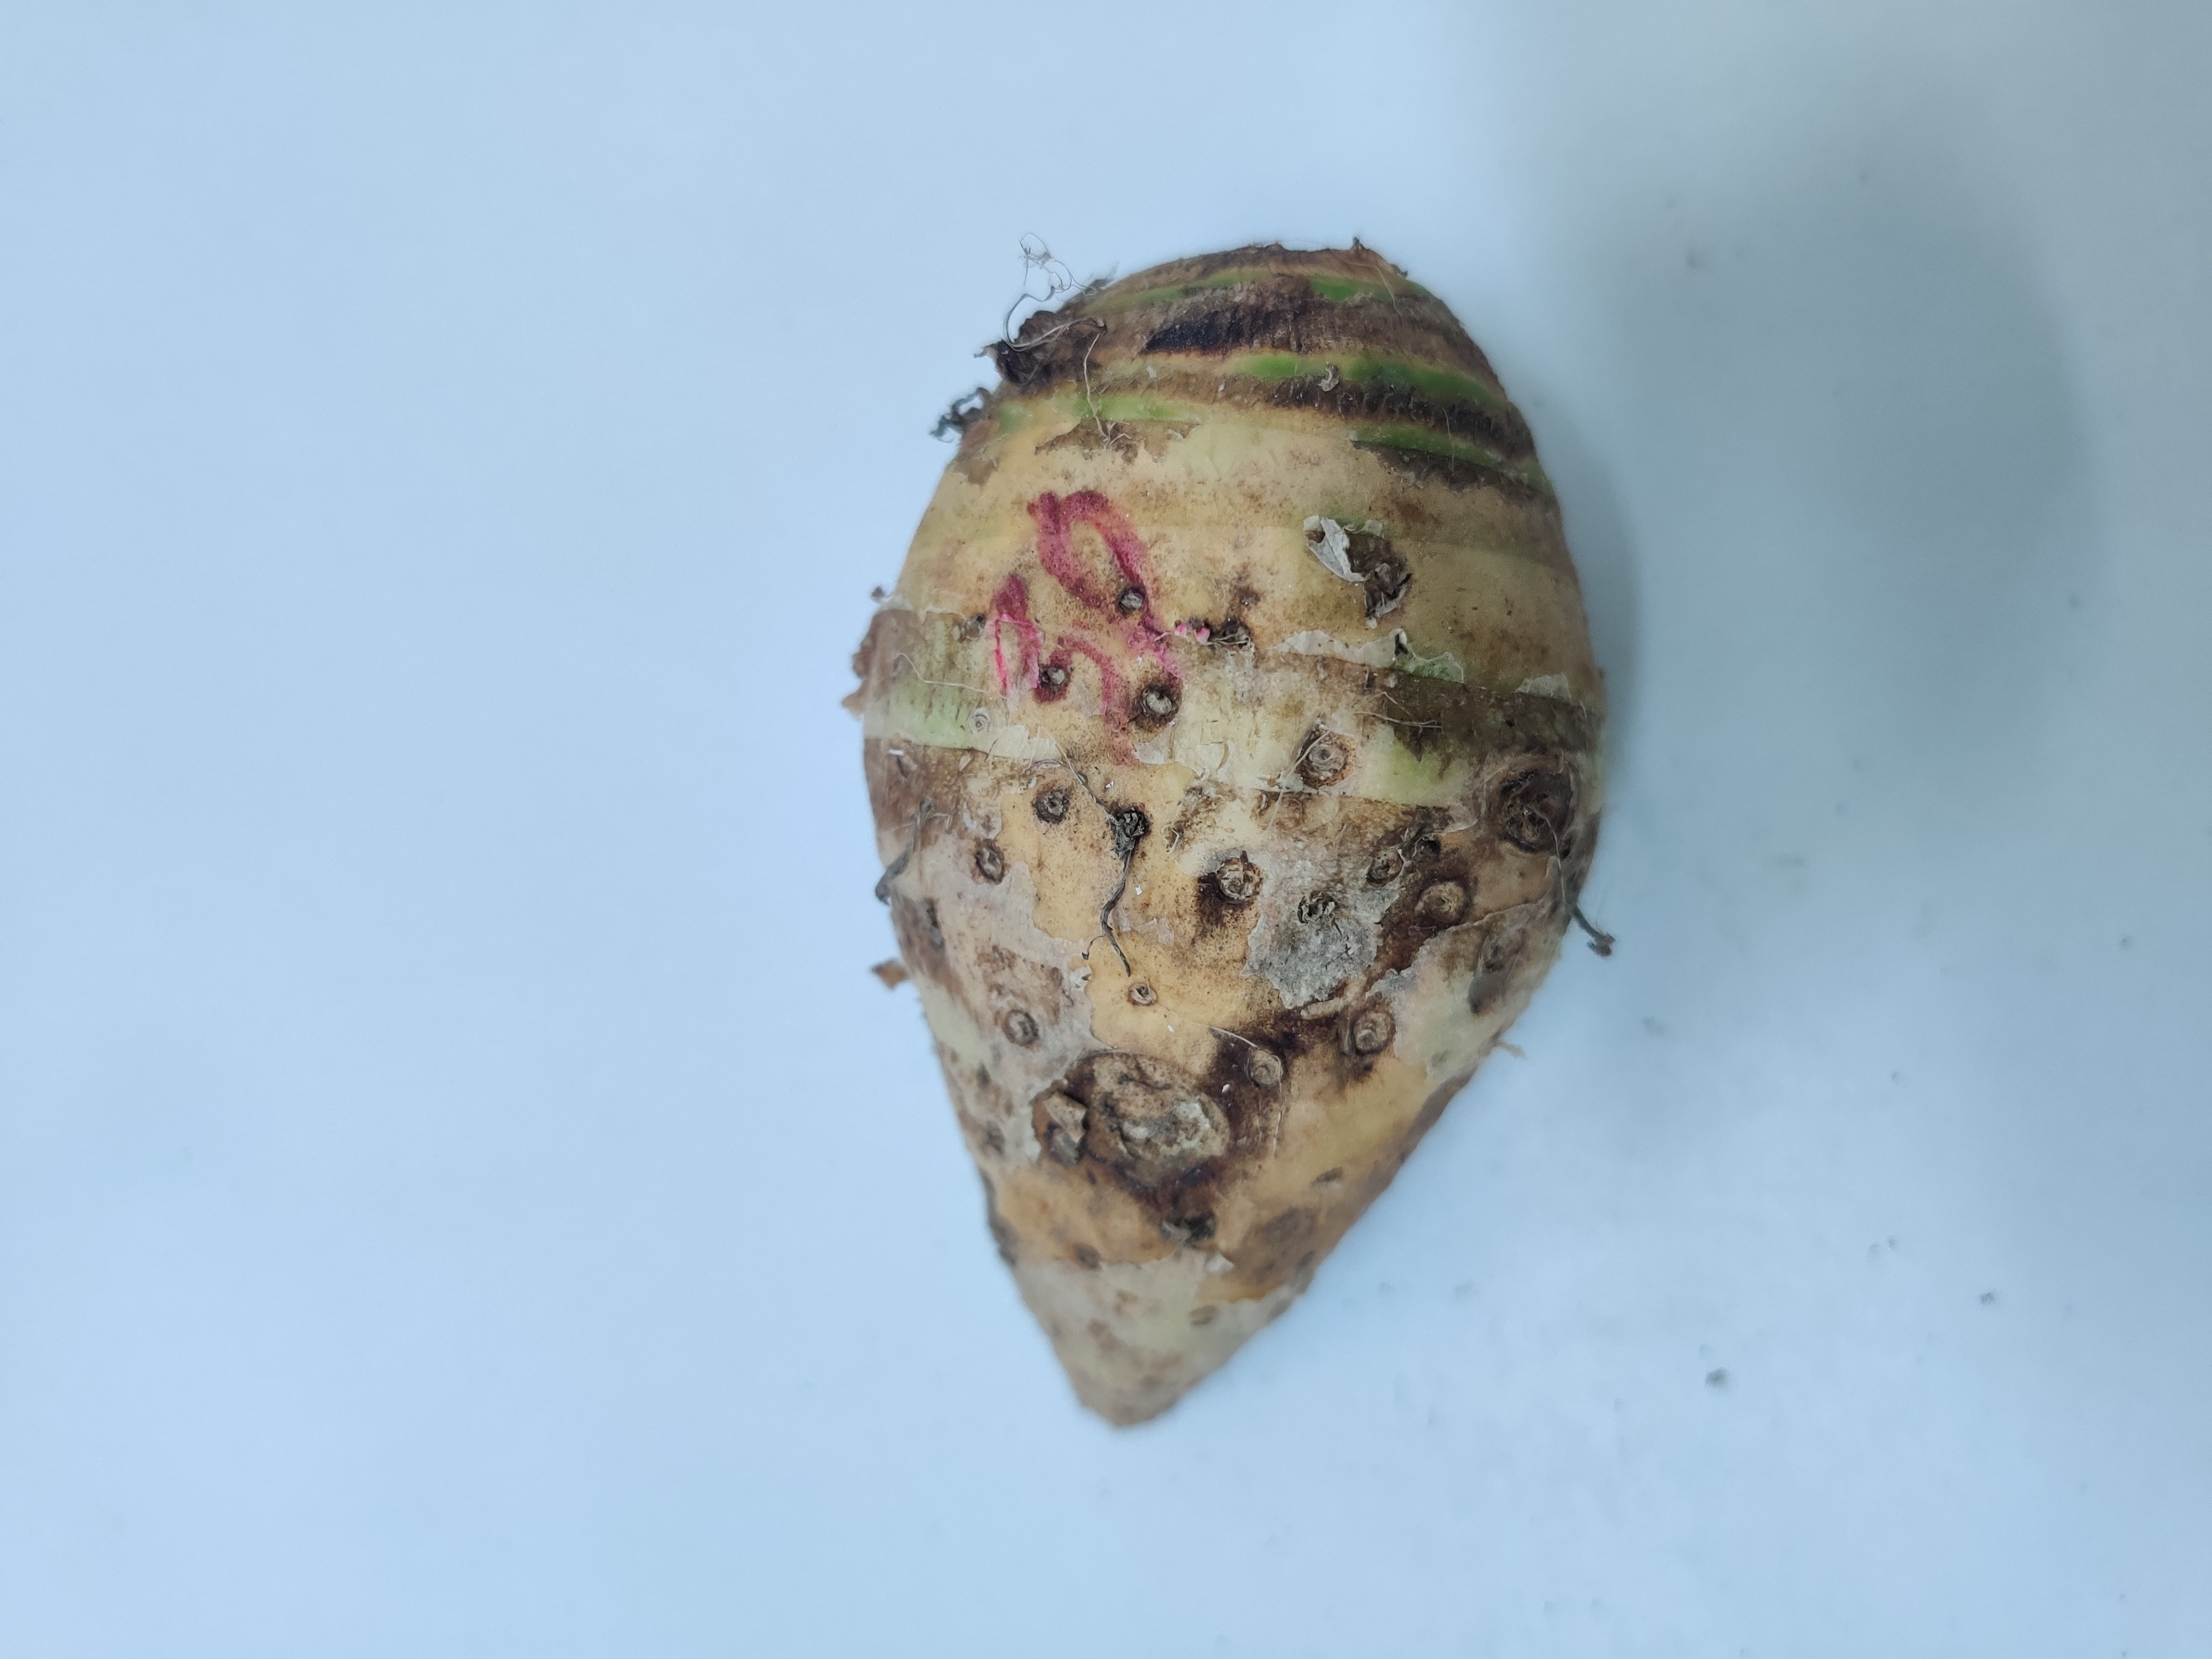
Crop: Taro root
Condition: Severely Damaged